Kelly Jemison

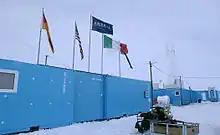
ANDRILL drill site, flags of participating nations: Germany, Italy, and the United States on display. New Zealead researchers were also involved.

Kelly Jemison is an American academic geologist specializing in Antarctic diatoms. She studied at Florida State University, participated in the ANDRILL (Antarctic Geological Drilling) Project, and in 2011 was awarded the Antarctica Service Medal. She currently works as a Geologist for Bureau of Ocean Energy Management in Anchorage, Alaska.